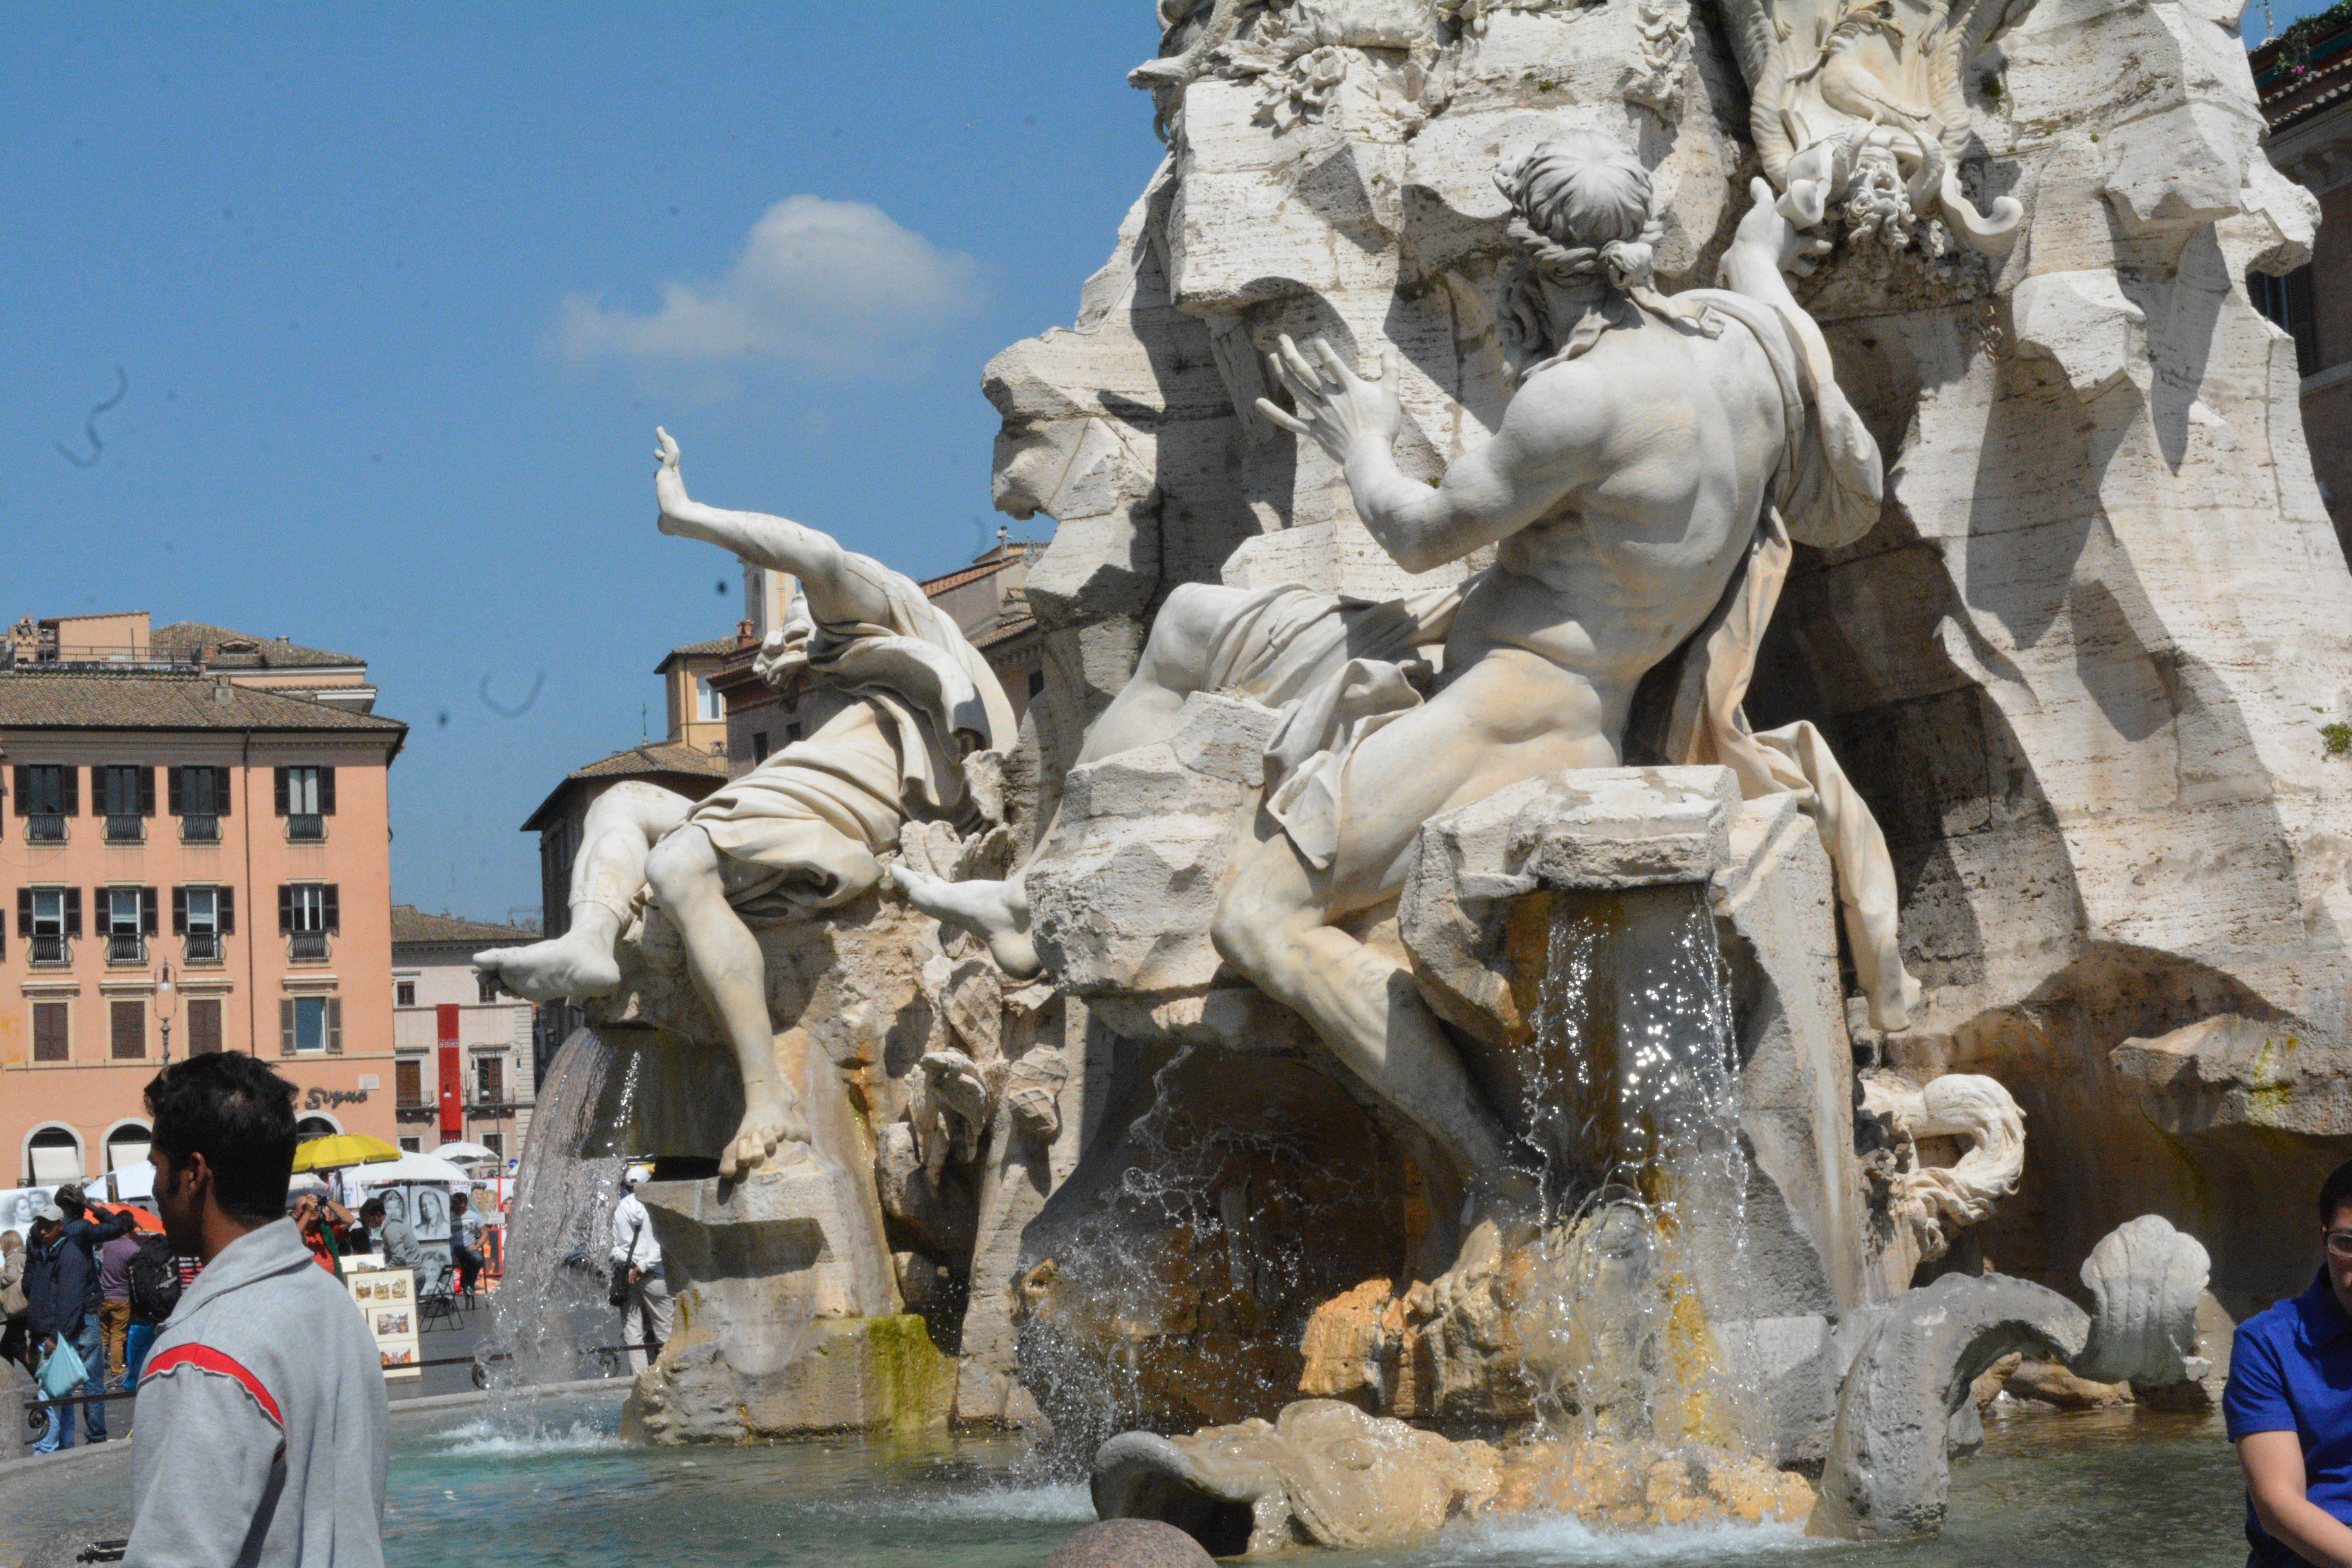
monument, statue, tourism, sculpture, art, temple, fountain, water feature, ancient rome, ancient history